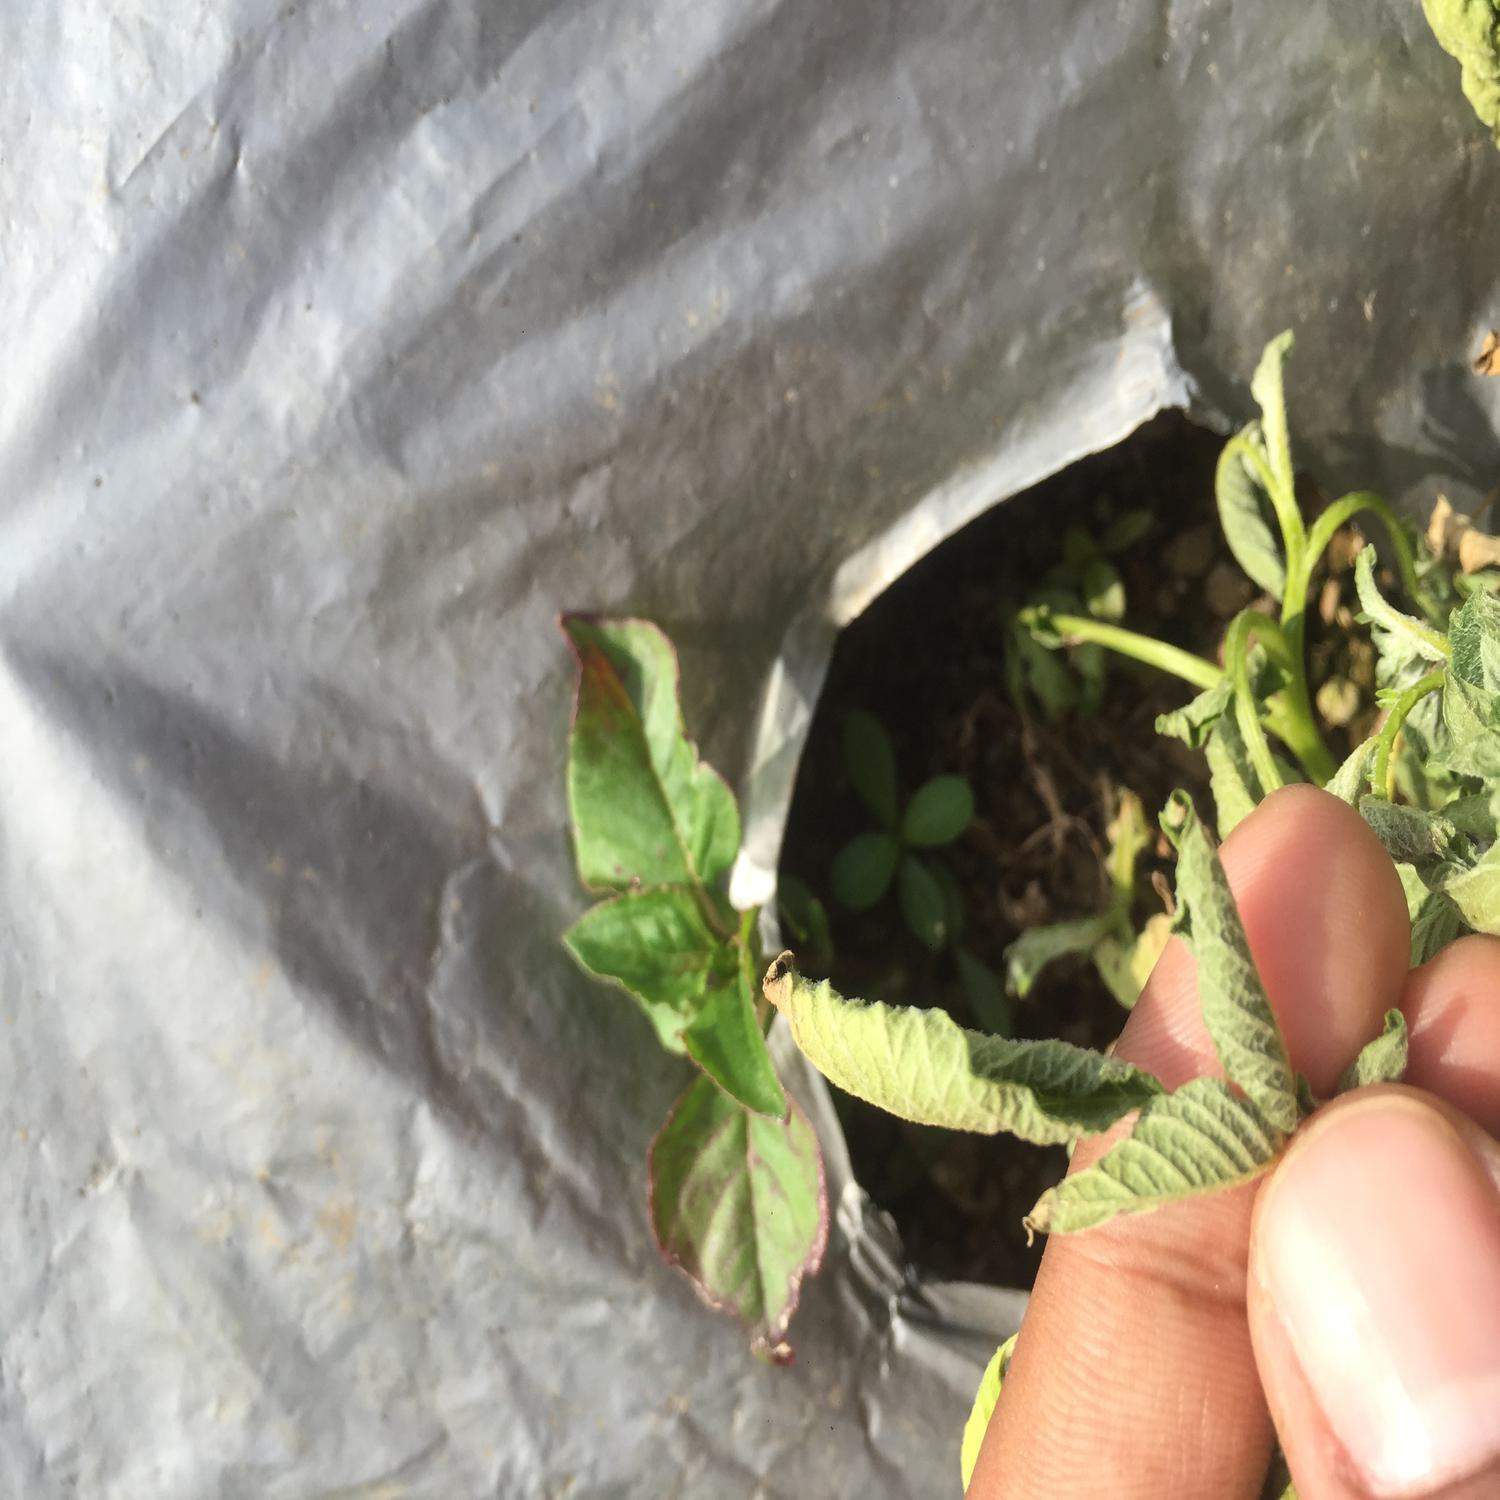
Etiqueta: Pudricion_Parda